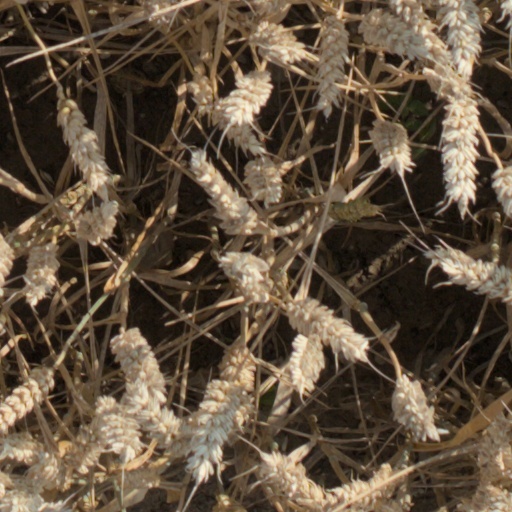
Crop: wheat